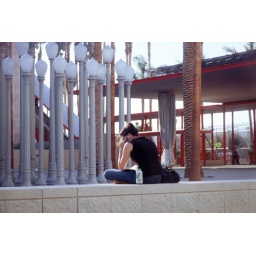
Day the the Los Angeles County Museum of Art , guest in conversation within the shadows of Chris Burden's street lamp sculpture.